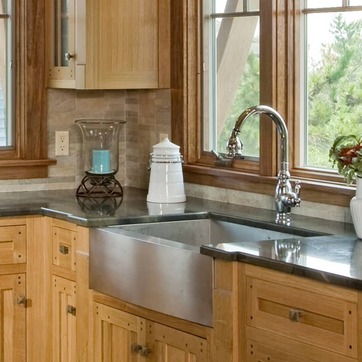
Material: ceramic